Liechtenstein franc

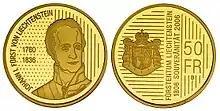
50 Liechtenstein franc coin, gold, 2006

On 26 May 1924, there was another currency reform, the new currency had 100 rappens to the franc. This currency is still the official currency of Liechtenstein today.